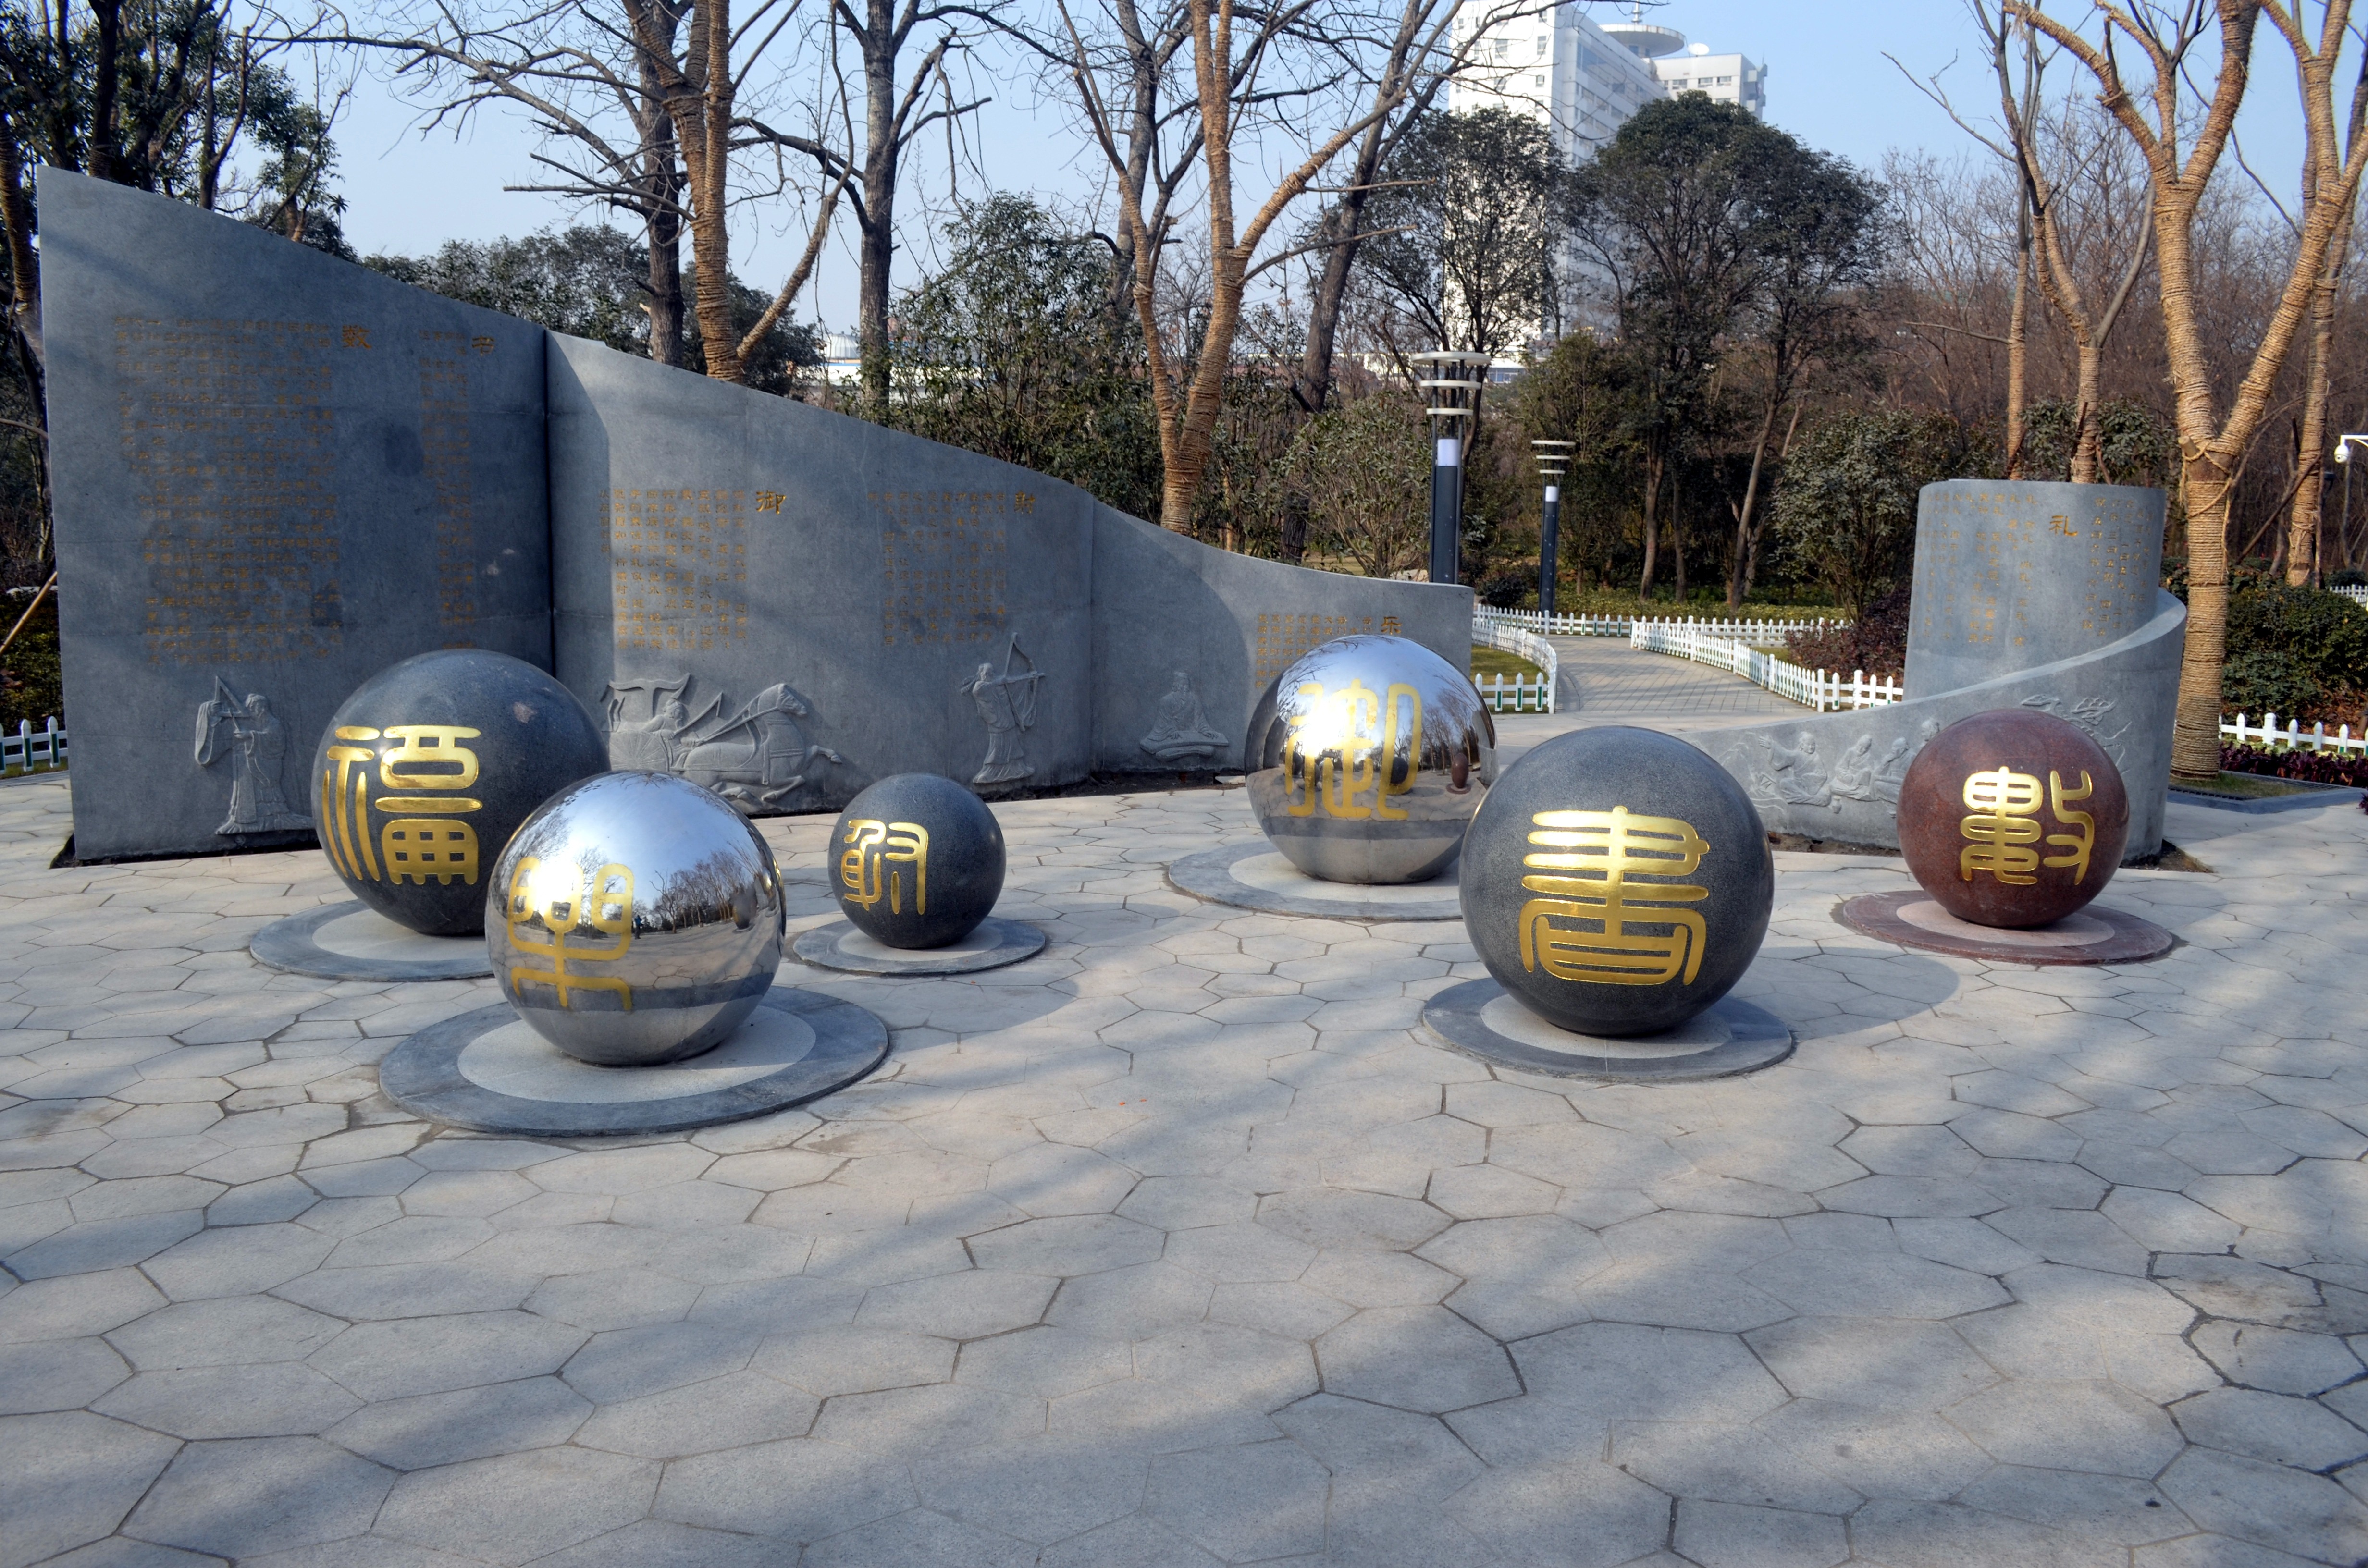
snow, artwork, memorial, art, circular, sphere, orb, games, spheres, orbs, man made object